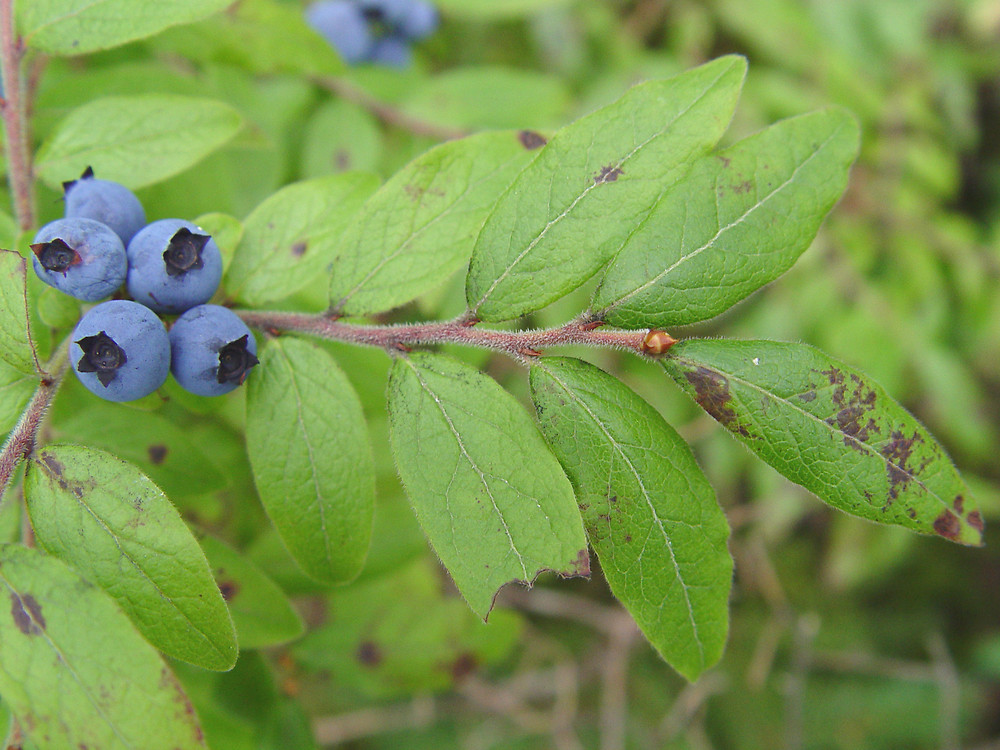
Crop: corn
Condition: blight